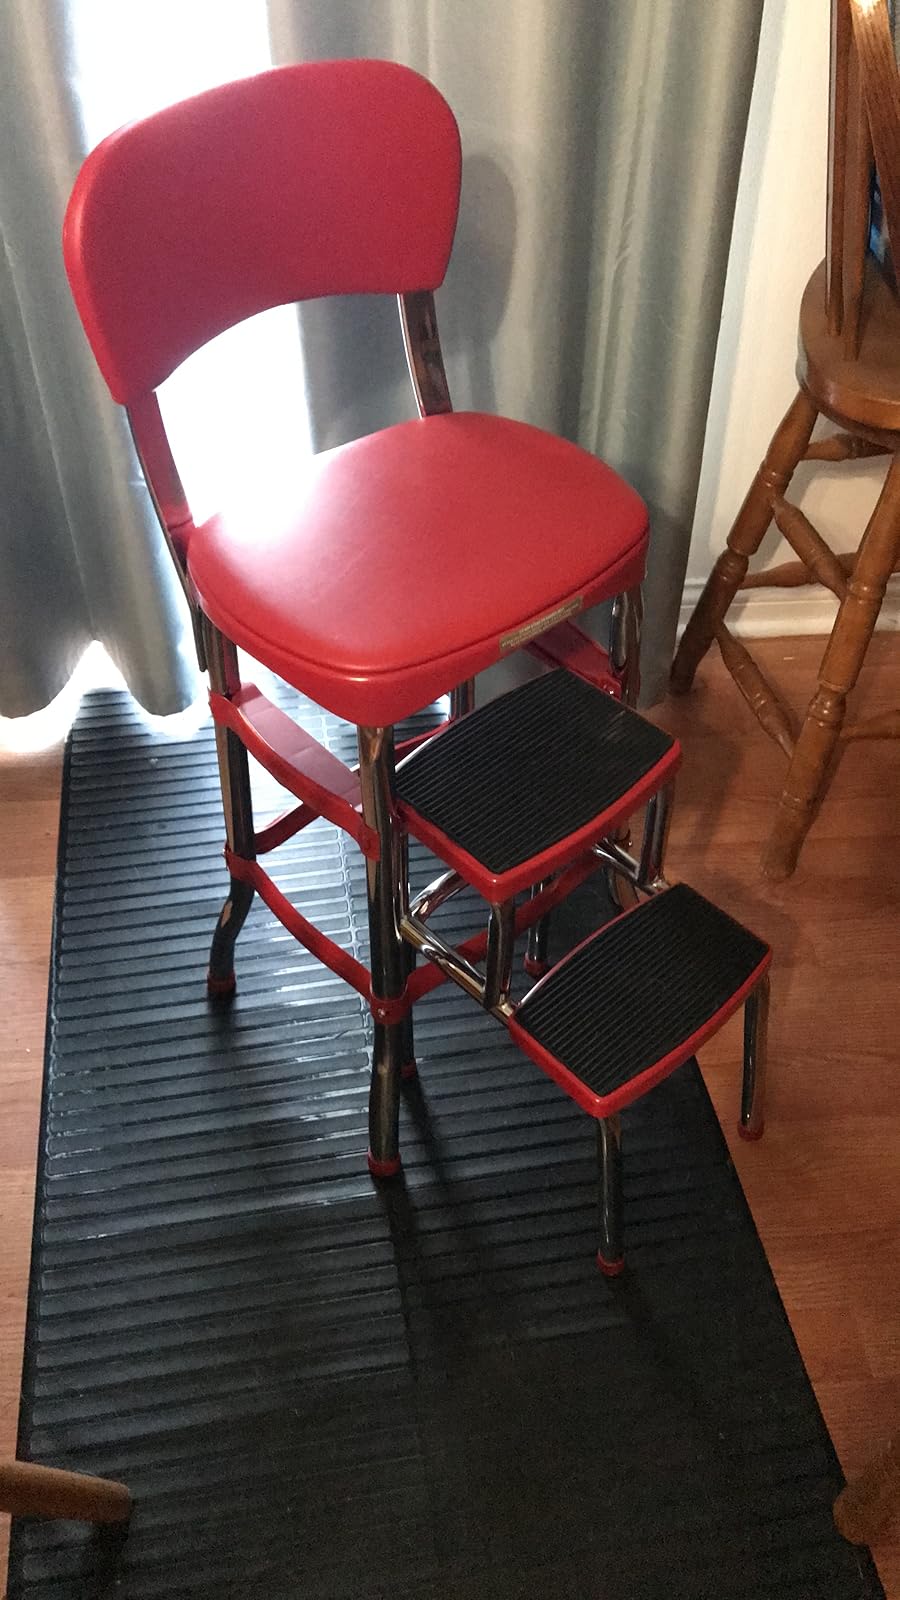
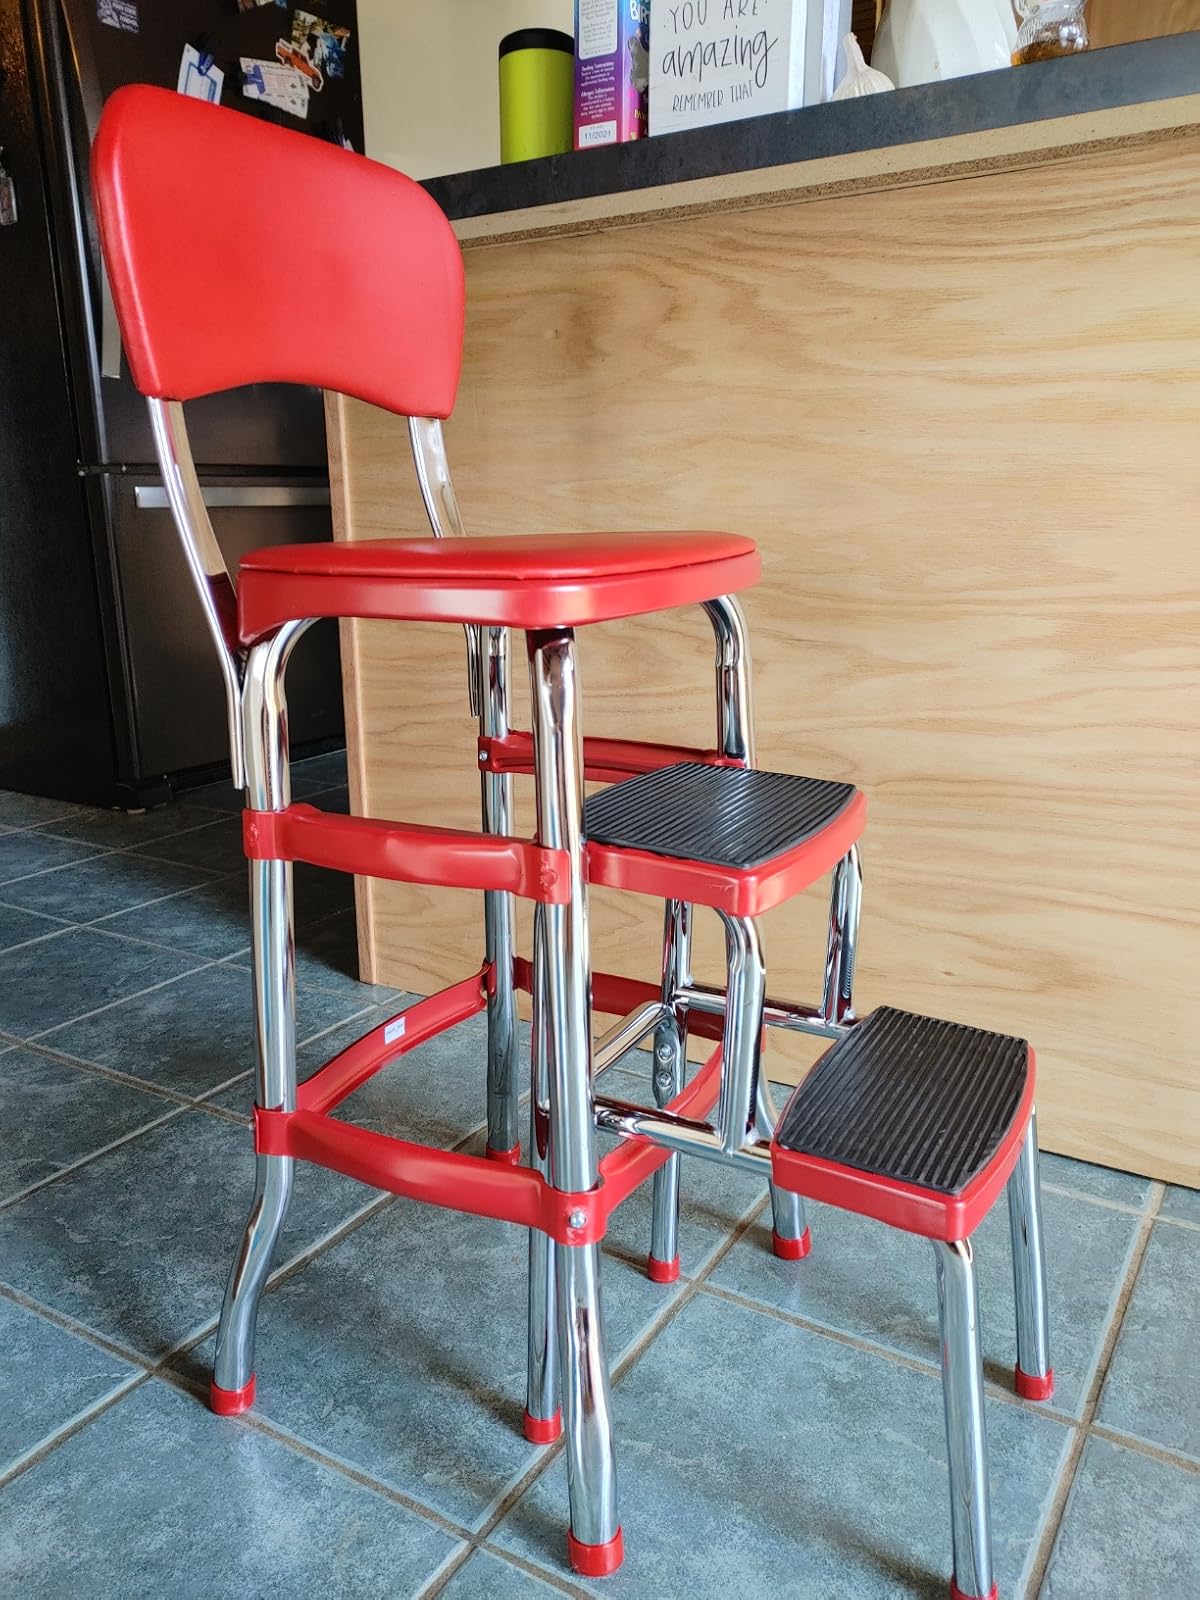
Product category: items_chair
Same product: yes